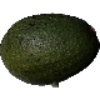
Label: Avocado 1